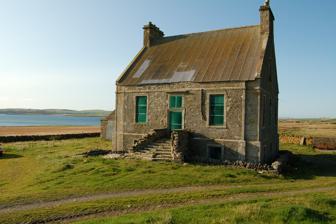
Building: Hall of Clestrain
Country: Unknown
Year built: 1769
House in Orkney Islands, Scotland, UK The Hall of Clestrain is currently derelict The Hall of Clestrain The Hall of Clestrain is a house in the parish of Orphir , Orkney , Scotland .  The house was the birthplace of the explorer John Rae in 1813.  Currently derelict, the house became a listed building in 1971.  It featured in the second series of the BBC TV series Restoration in 2004. Description Although a relatively small domestic structure, the house had Palladian aspirations, and was once one of the most impressive buildings in north Scotland.    Stone steps rose to a moulded entrance (once possibly pedimented) on the main front, with pavilions to either side.  The square main block has three bays on each side and the gable ends.  It was constructed from ashlar and harl .  An internal stone staircase connects the basement, main floor and upper floor. The house was occupied until the roof was blown off in gale in 1952.  With a "temporary" replacement roof of asbestos sheets , many of the large sash windows were blocked up, and it was used as a farm building, with pigsties in the basement. History Clestrain was part of the Graemsay estate.  The estate had come into the Honeyman family as the dowry of Cecilia Graham, daughter of Harie Graham of Breckness, when she married Robert Honeyman, grandson of Andrew Honeyman who was Bishop of Orkney from 1664 to 1676.  The former hall nearby (now the storehouse nearer the shoreline) was raided by the pirate John Gow on 10 February 1725. The new hall was built in 1769 for Patrick Honeyman.  He inherited the Graemsay estate after his father and brother drowned together in the Pentland Firth on journey to Edinburgh.  The Honeyman family later moved to the mainland, and the house was occupied by their agent, John Rae.  The hall was the birthplace of Rae's son, the Arctic explorer John Rae , in 1813.  Sir Walter Scott visited Rae's parents at the house in August 1814, while touring the north of Scotland. Currently derelict, the house became a listed building in 1971.  It was included on the first Buildings at Risk Register for Scotland in 1990, and upgraded to a category A listed building in 1993.  The house featured in the second series of the BBC TV series Restoration .  It was intended that the building would form the centrepiece of a proposed Orkney Boat Museum. After a successful preliminary funding application in 2007 to the Heritage Lottery Fund , a second application in 2009 was turned down, and the museum plans were abandoned. The Friends of Orkney Boat Museum were wound up in 2014, but the John Rae Society hopes to restore the dilapidated hall as a museum. In September 2016, the John Rae Society, a registered charity under Scottish law, announced that it had completed the purchase of the building, and planned  to restore it and create a visitor and events centre to celebrate Rae and his legacy. The Society began its crowdfunding campaign to restore the house in December 2024. References